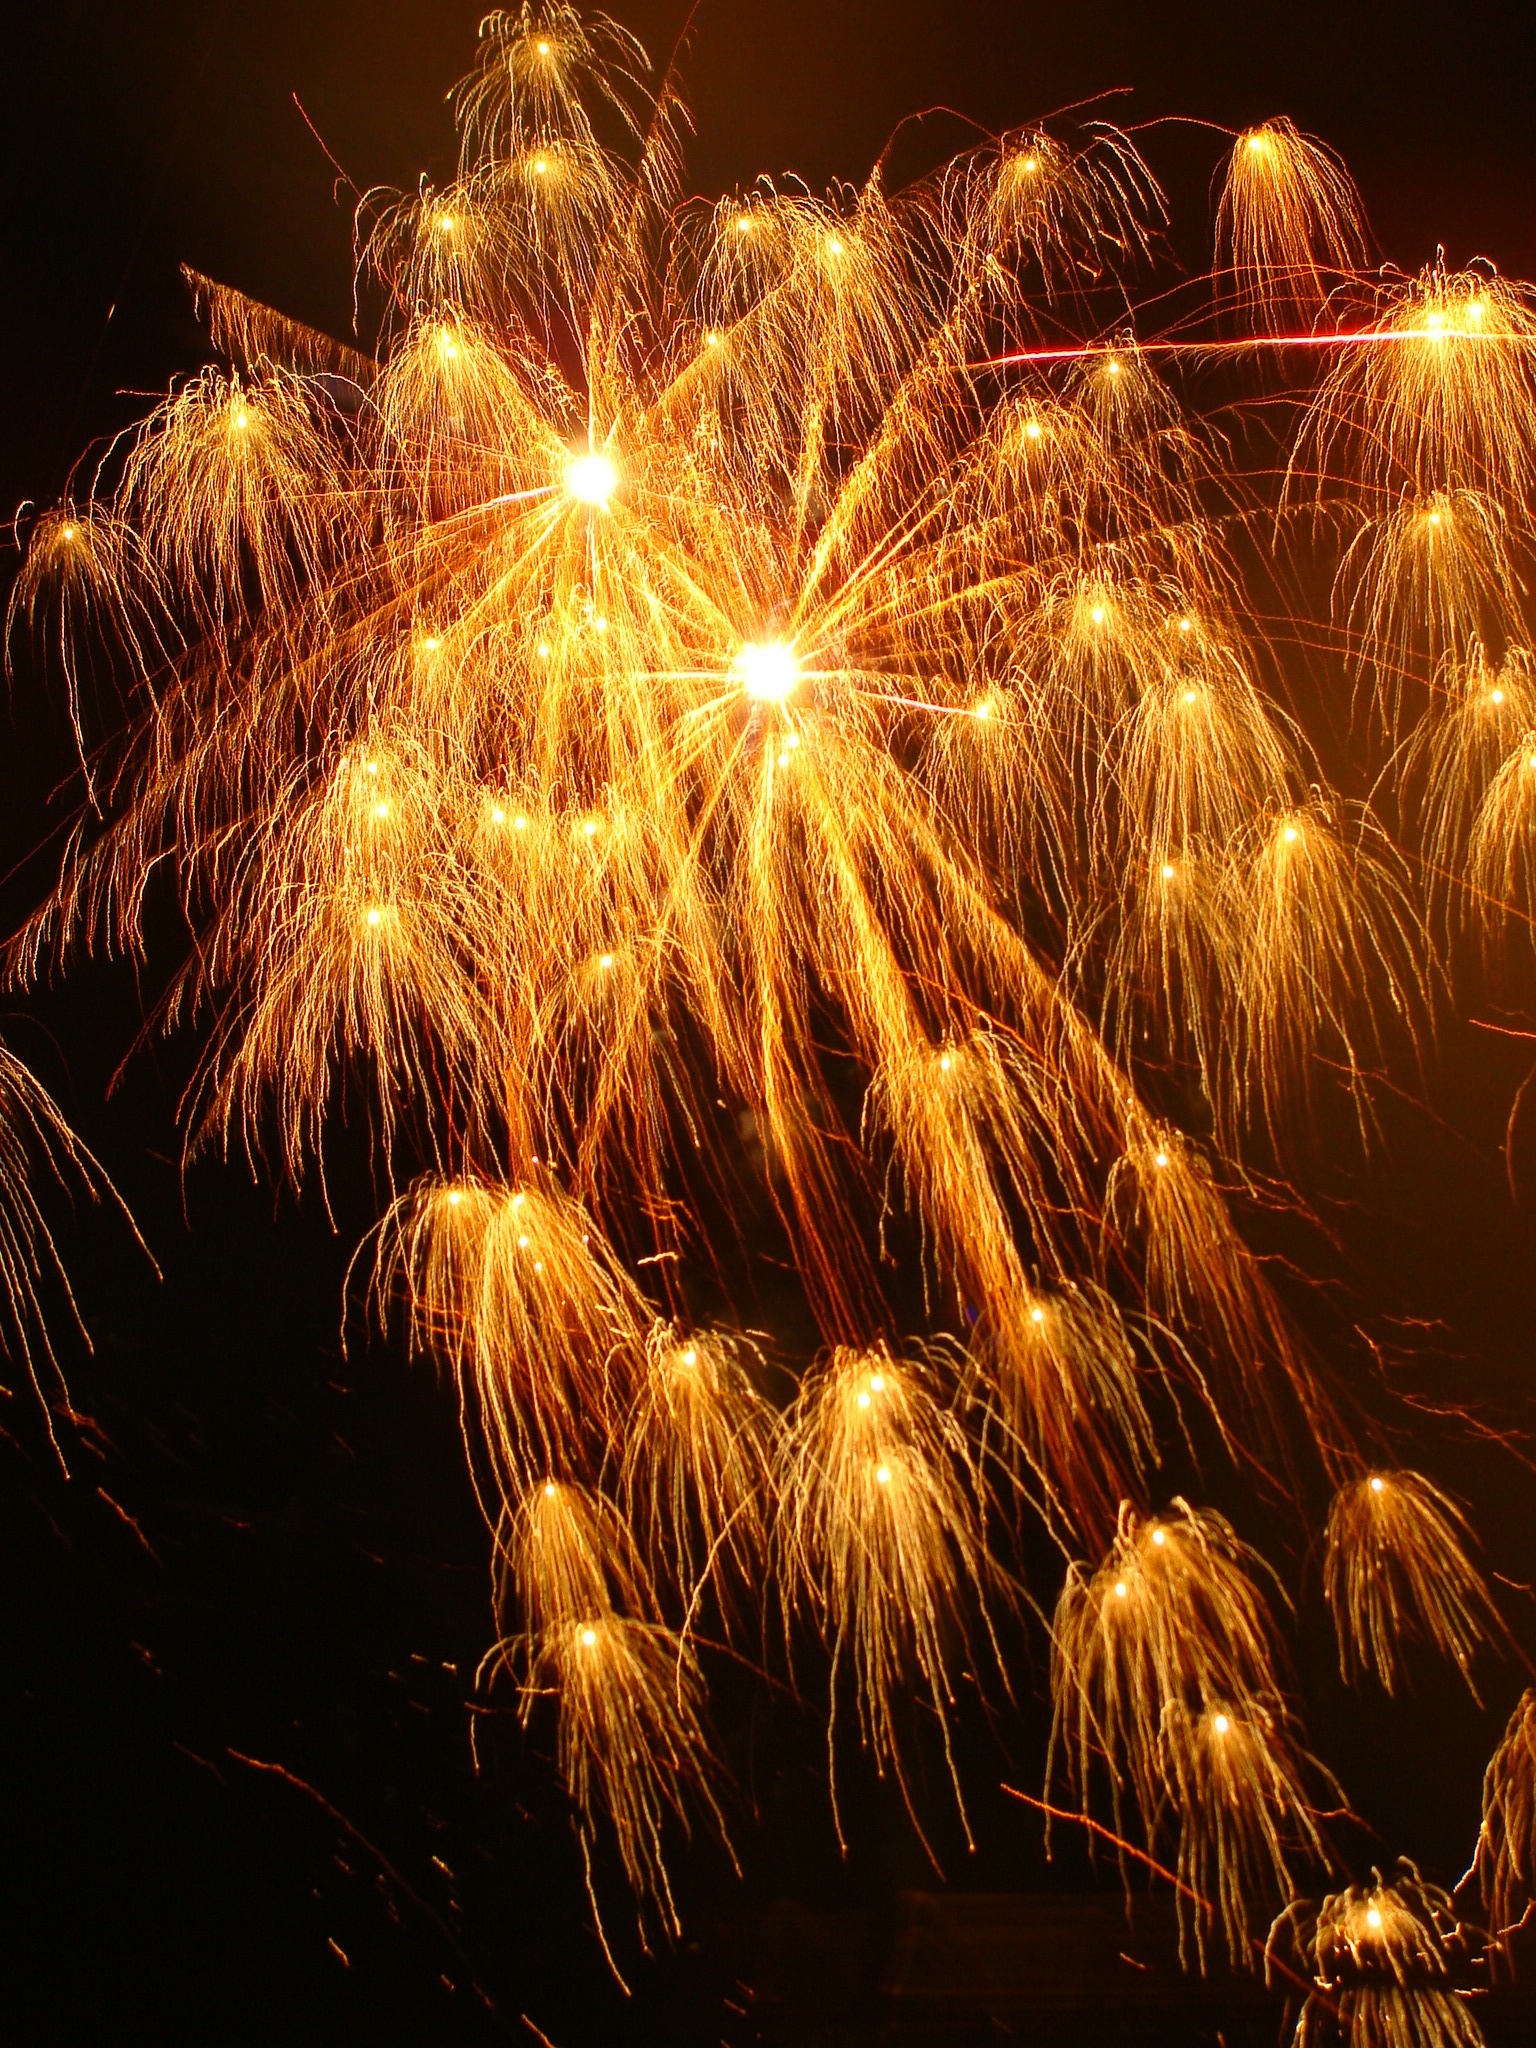
recreation, sparkler, celebration, fireworks, party, event, gunpowder, outdoor recreation, fire articiales